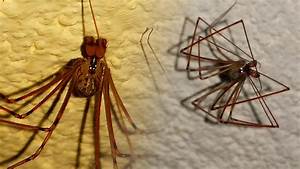
Label: spider